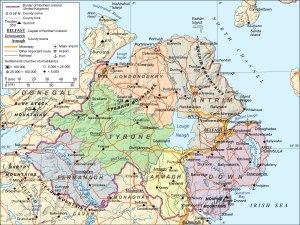
John de Courcy est un chevalier normand, conquérant de l'Ulster. Il fait partie des nobles normands qui passent en Irlande dans le courant du XIIᵉ siècle, où le roi de Leinster, Diarmait Mac Murchada, les avait appelés pour l'aider à recouvrer son royaume. En 1185, il a été fait justicier d'Irlande par le roi Henri II. Les chroniqueurs de l'époque lui donnent le titre de prince d'Ulster et des historiens modernes comme Orpen considèrent qu'il l'a été de facto. Il a dû rendre ses conquêtes sous Jean sans Terre.
L’Irlande du Nord est l'une des quatre nations constitutives du Royaume-Uni, occupant le nord-est de l'île d'Irlande qu'elle partage avec l'État d'Irlande indépendant. Elle se compose de six des neuf comtés de la province irlandaise d'Ulster. Elle couvre 14 139 km², soit environ un sixième de l'île entière et 5 % du Royaume-Uni. Peuplée de 1 810 863 habitants d'après le recensement du Royaume-Uni de 2011, elle représente entre un quart et un tiers de la population de l'île et 3 % de celle du Royaume-Uni. La capitale et plus grande ville d'Irlande du Nord est Belfast.